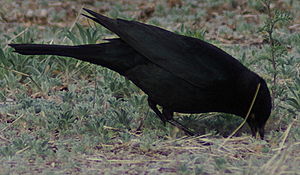
Trupialer
Han af purpurhovedet stærling (Euphagus cyanocephalus)
Trupialer er en familie af små til mellemstore spurvefugle, der udelukkende findes i Amerika. De fleste arter i familien har sort som den dominerende farve på fjerdragten, ofte suppleret med en iøjnefaldende gul, orange eller rød farve.